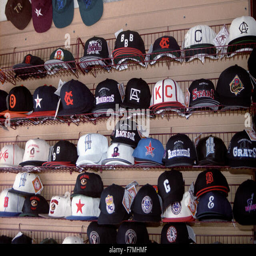
baseball caps on sale in a store